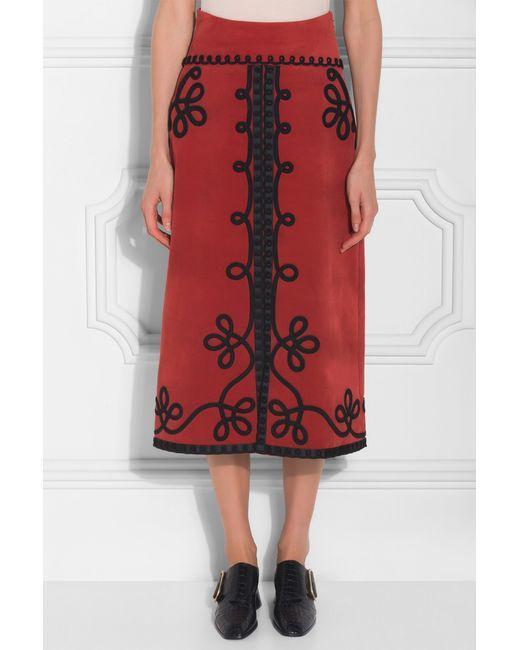
orangefarbener Faltenrock für junge Mädchen